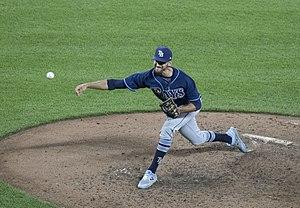
Le lancer au baseball désigne le geste du lanceur lorsqu'il envoie la balle vers le batteur. La balle lancée est rattrapée par le receveur. Les lancers ont pour but de produire du jeu, tout en mettant le batteur en difficulté. Pour atteindre cet objectif, les lanceurs varient leurs lancers, tant au niveau de leur localisation dans, ou à l'extérieur de la zone de prises, qu'au niveau de la vitesse des lancers, ou par rapport à leur trajectoire.